Wives on Strike

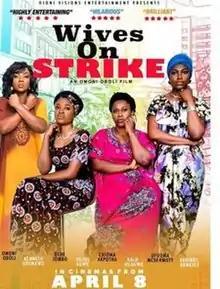

Wives on Strike is a 2016 Nigerian film produced and directed by Omoni Oboli and starring Uche Jombo, Chioma Akpotha, Ufuoma McDermott and Kehinde Bankole. As of September 2024, the film ranks as the 46th highest grossing Nigerian film in Nigerian cinemas.